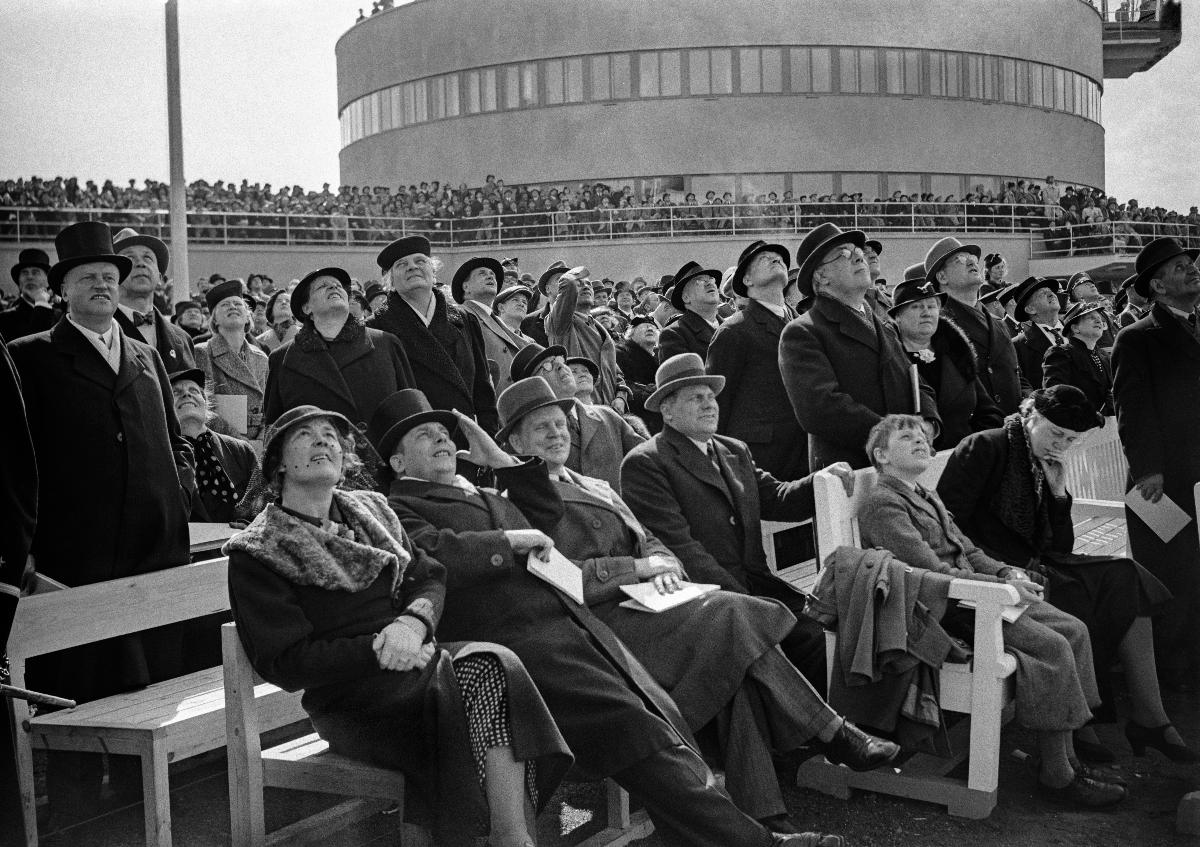
Malmin lentokentän avajaiset
Malms flygfälts invigning; Inauguration of Malmi Airport
sisällön kuvaus: Malmin lentoaseman ja lentokentän avajaiset Helsingin maalaiskunnassa 15.5.1938. Lentonäytös. content description: The inauguration of Malmi Airport and Airfield in Helsinki rural municipalty 15.5.1938. innehållsbeskrivning: Invigningen av Malms flygstation och flygfält i Helsinge 15.5.1938. Flyguppvisningen.
Kuvaaja: Sundström, Hugo, kuvaaja
Vuosi: 1938
Paikka: Suomi, Uusimaa, Helsinki, Malmi Helsinki
Aiheet: HBL; ilmailu; lentokoneet; lentoasemat; lentokentät; aviation; airplanes; airports; inaugurations; aeroplanes; airfields; luftfart; flygplan; flygfält; flygstationer; invigningar; flyg; flygplatser